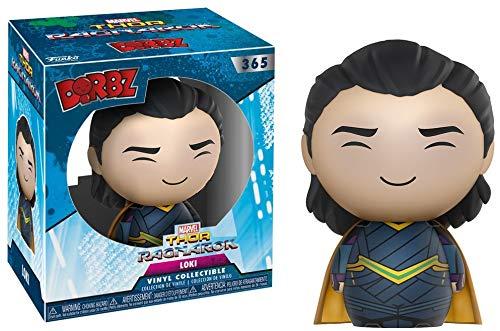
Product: Dorbz: Thor Ragnarok - Loki
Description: From Thor Ragnarok, Loki, as a stylized Dorbz vinyl from Funko.
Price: $10.50
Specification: ProductDimensions:2x2x3inches|ItemWeight:3.84ounces|ShippingWeight:4ounces(Viewshippingratesandpolicies)|DomesticShipping:ItemcanbeshippedwithinU.S.|InternationalShipping:ThisitemcanbeshippedtoselectcountriesoutsideoftheU.S.LearnMore|ASIN:B072Z1HRSB|Itemmodelnumber:13777-DZ-1U4|Manufacturerrecommendedage:5yearsandup